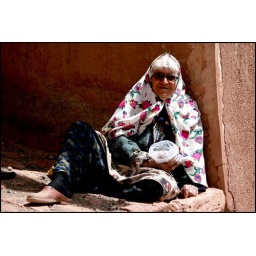
An elderly woman sells dried apples and figs in the mountain village of Abyaneh, Iran.